Bjergbygaard

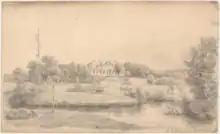
Bjergbygaard at Golbæk, Denmark

Bjergbygaard is a manor house and estate located at Holbæk, Denmark.